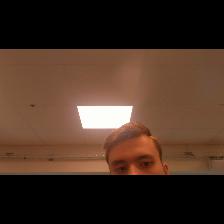
Label: Human